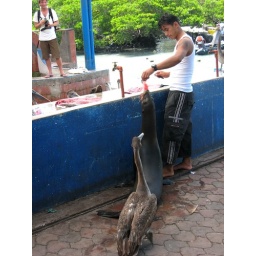
A lucky sea lion gets a snack at the fish market in Puerto Ayora (IMG_2803)